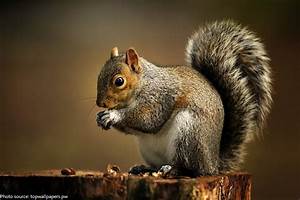
Label: squirrel